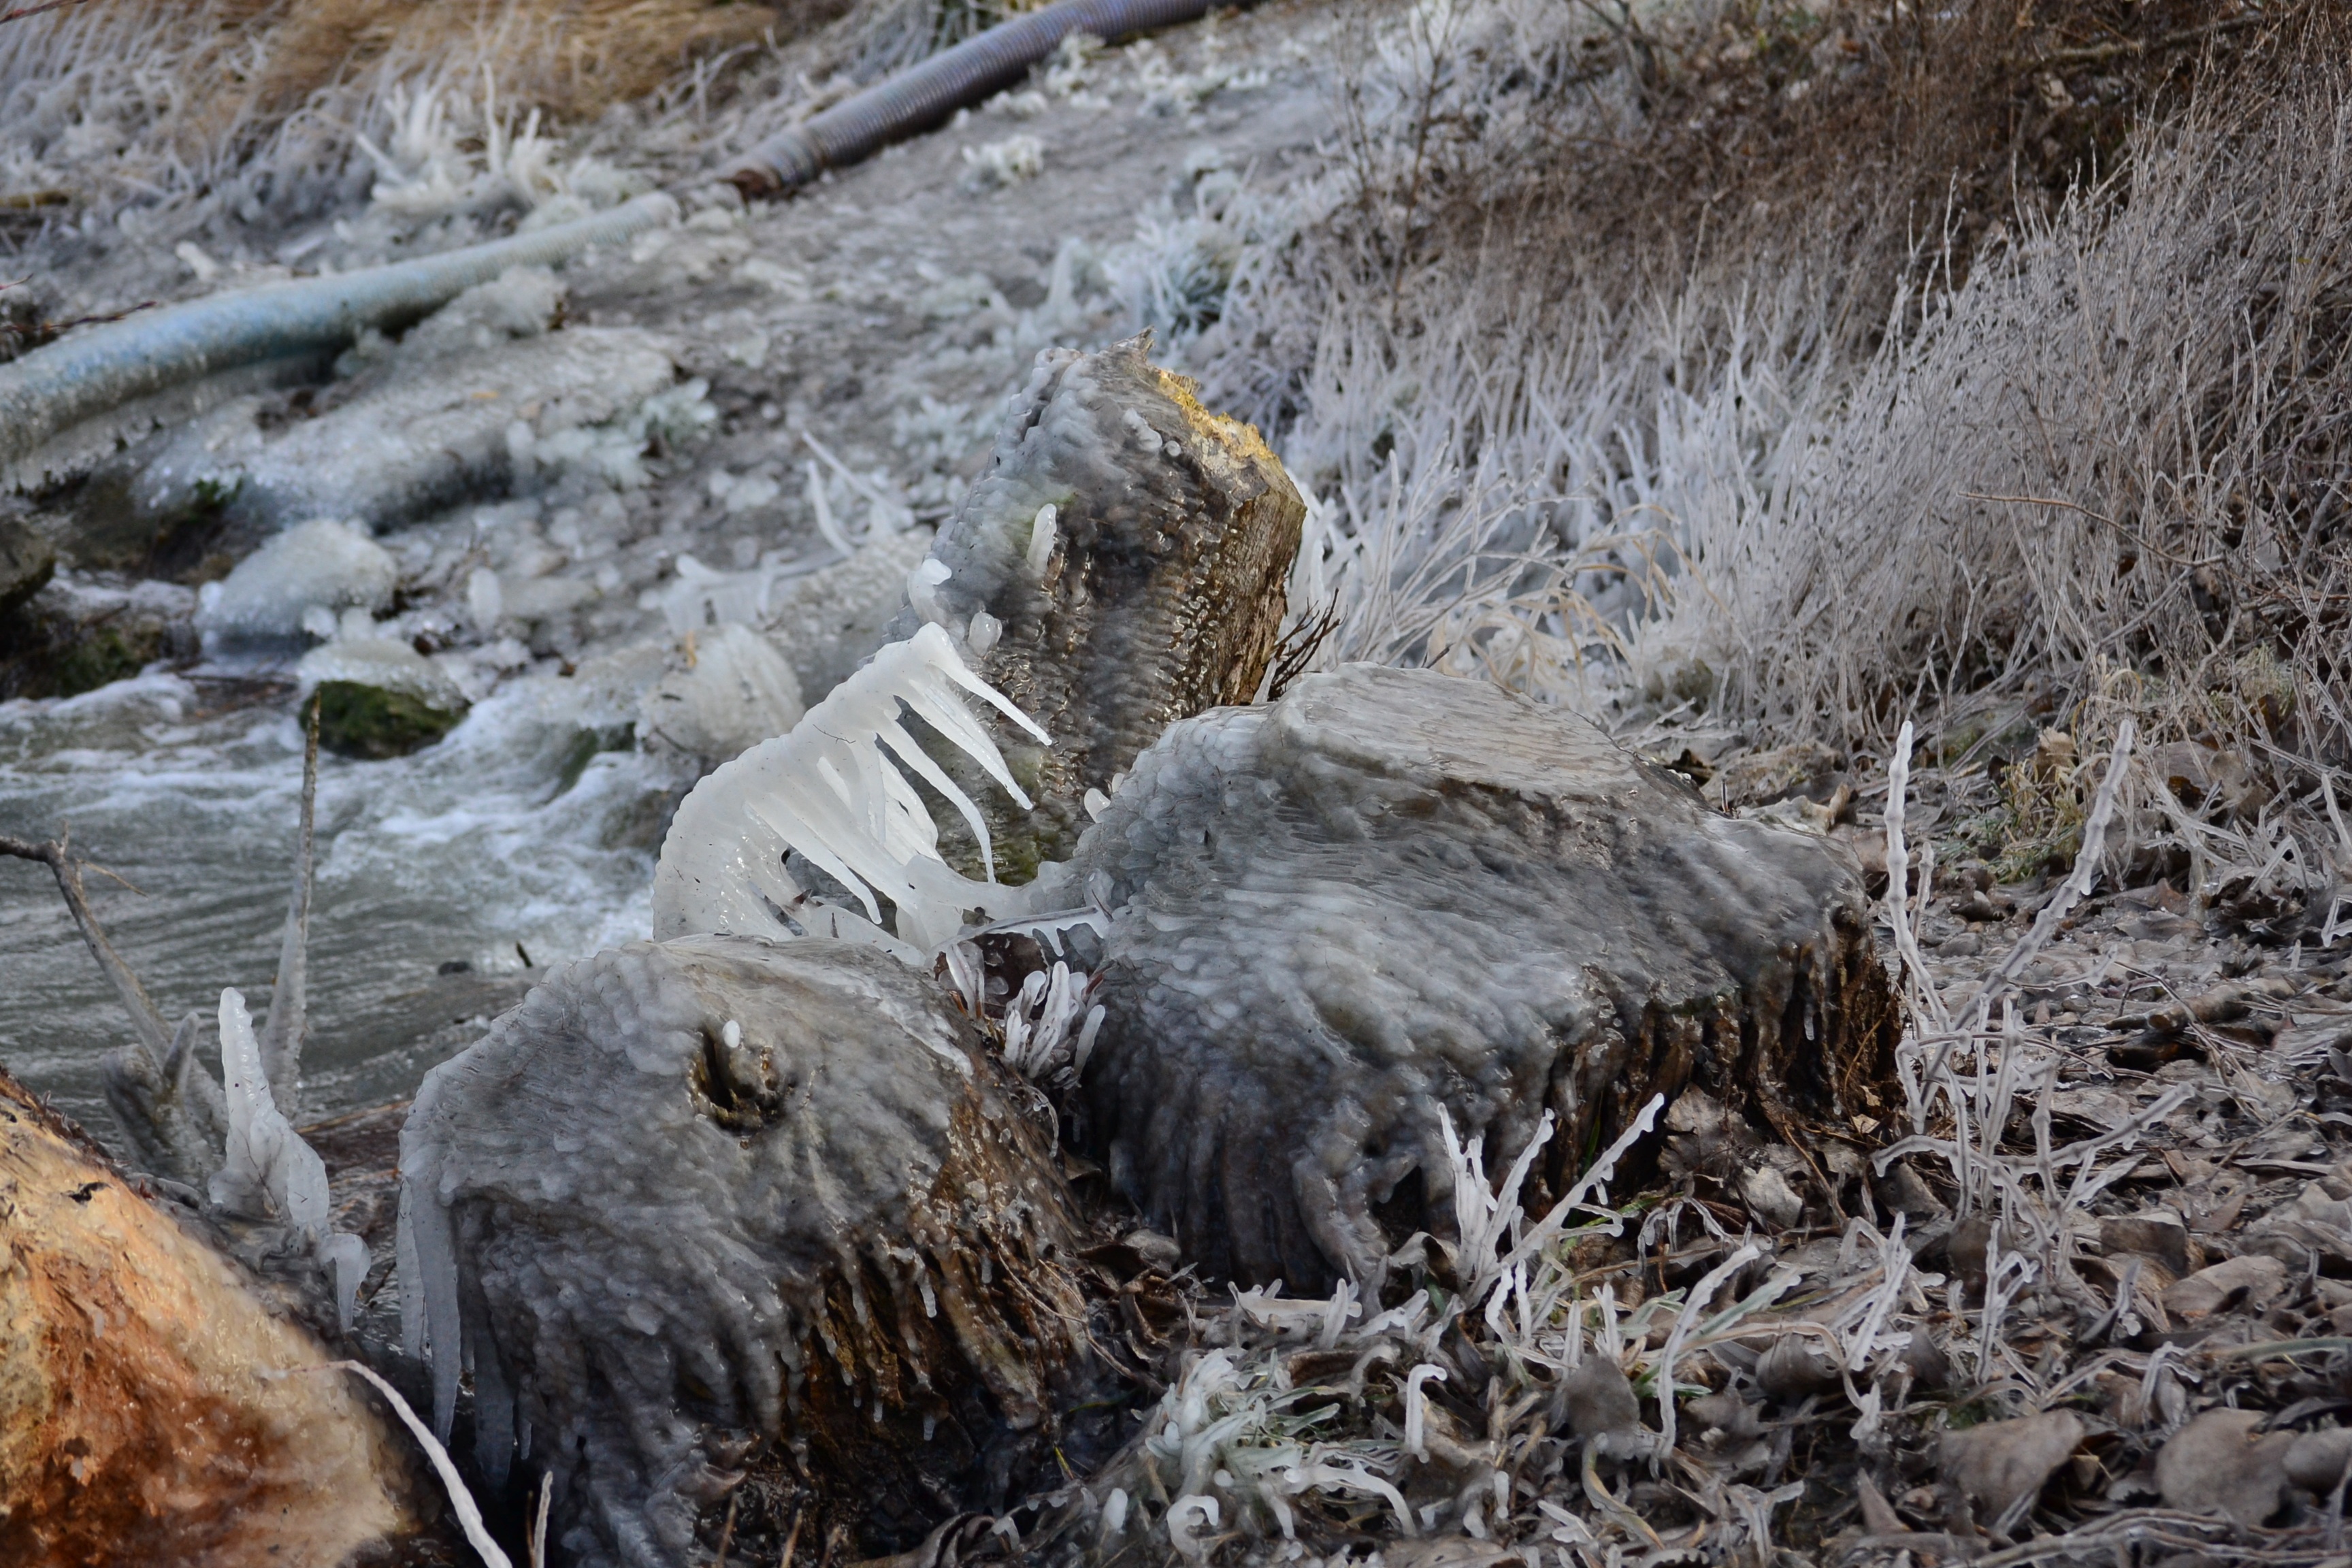
wilderness, snow, winter, frost, wildlife, ice, fauna